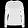
Label: Pullover